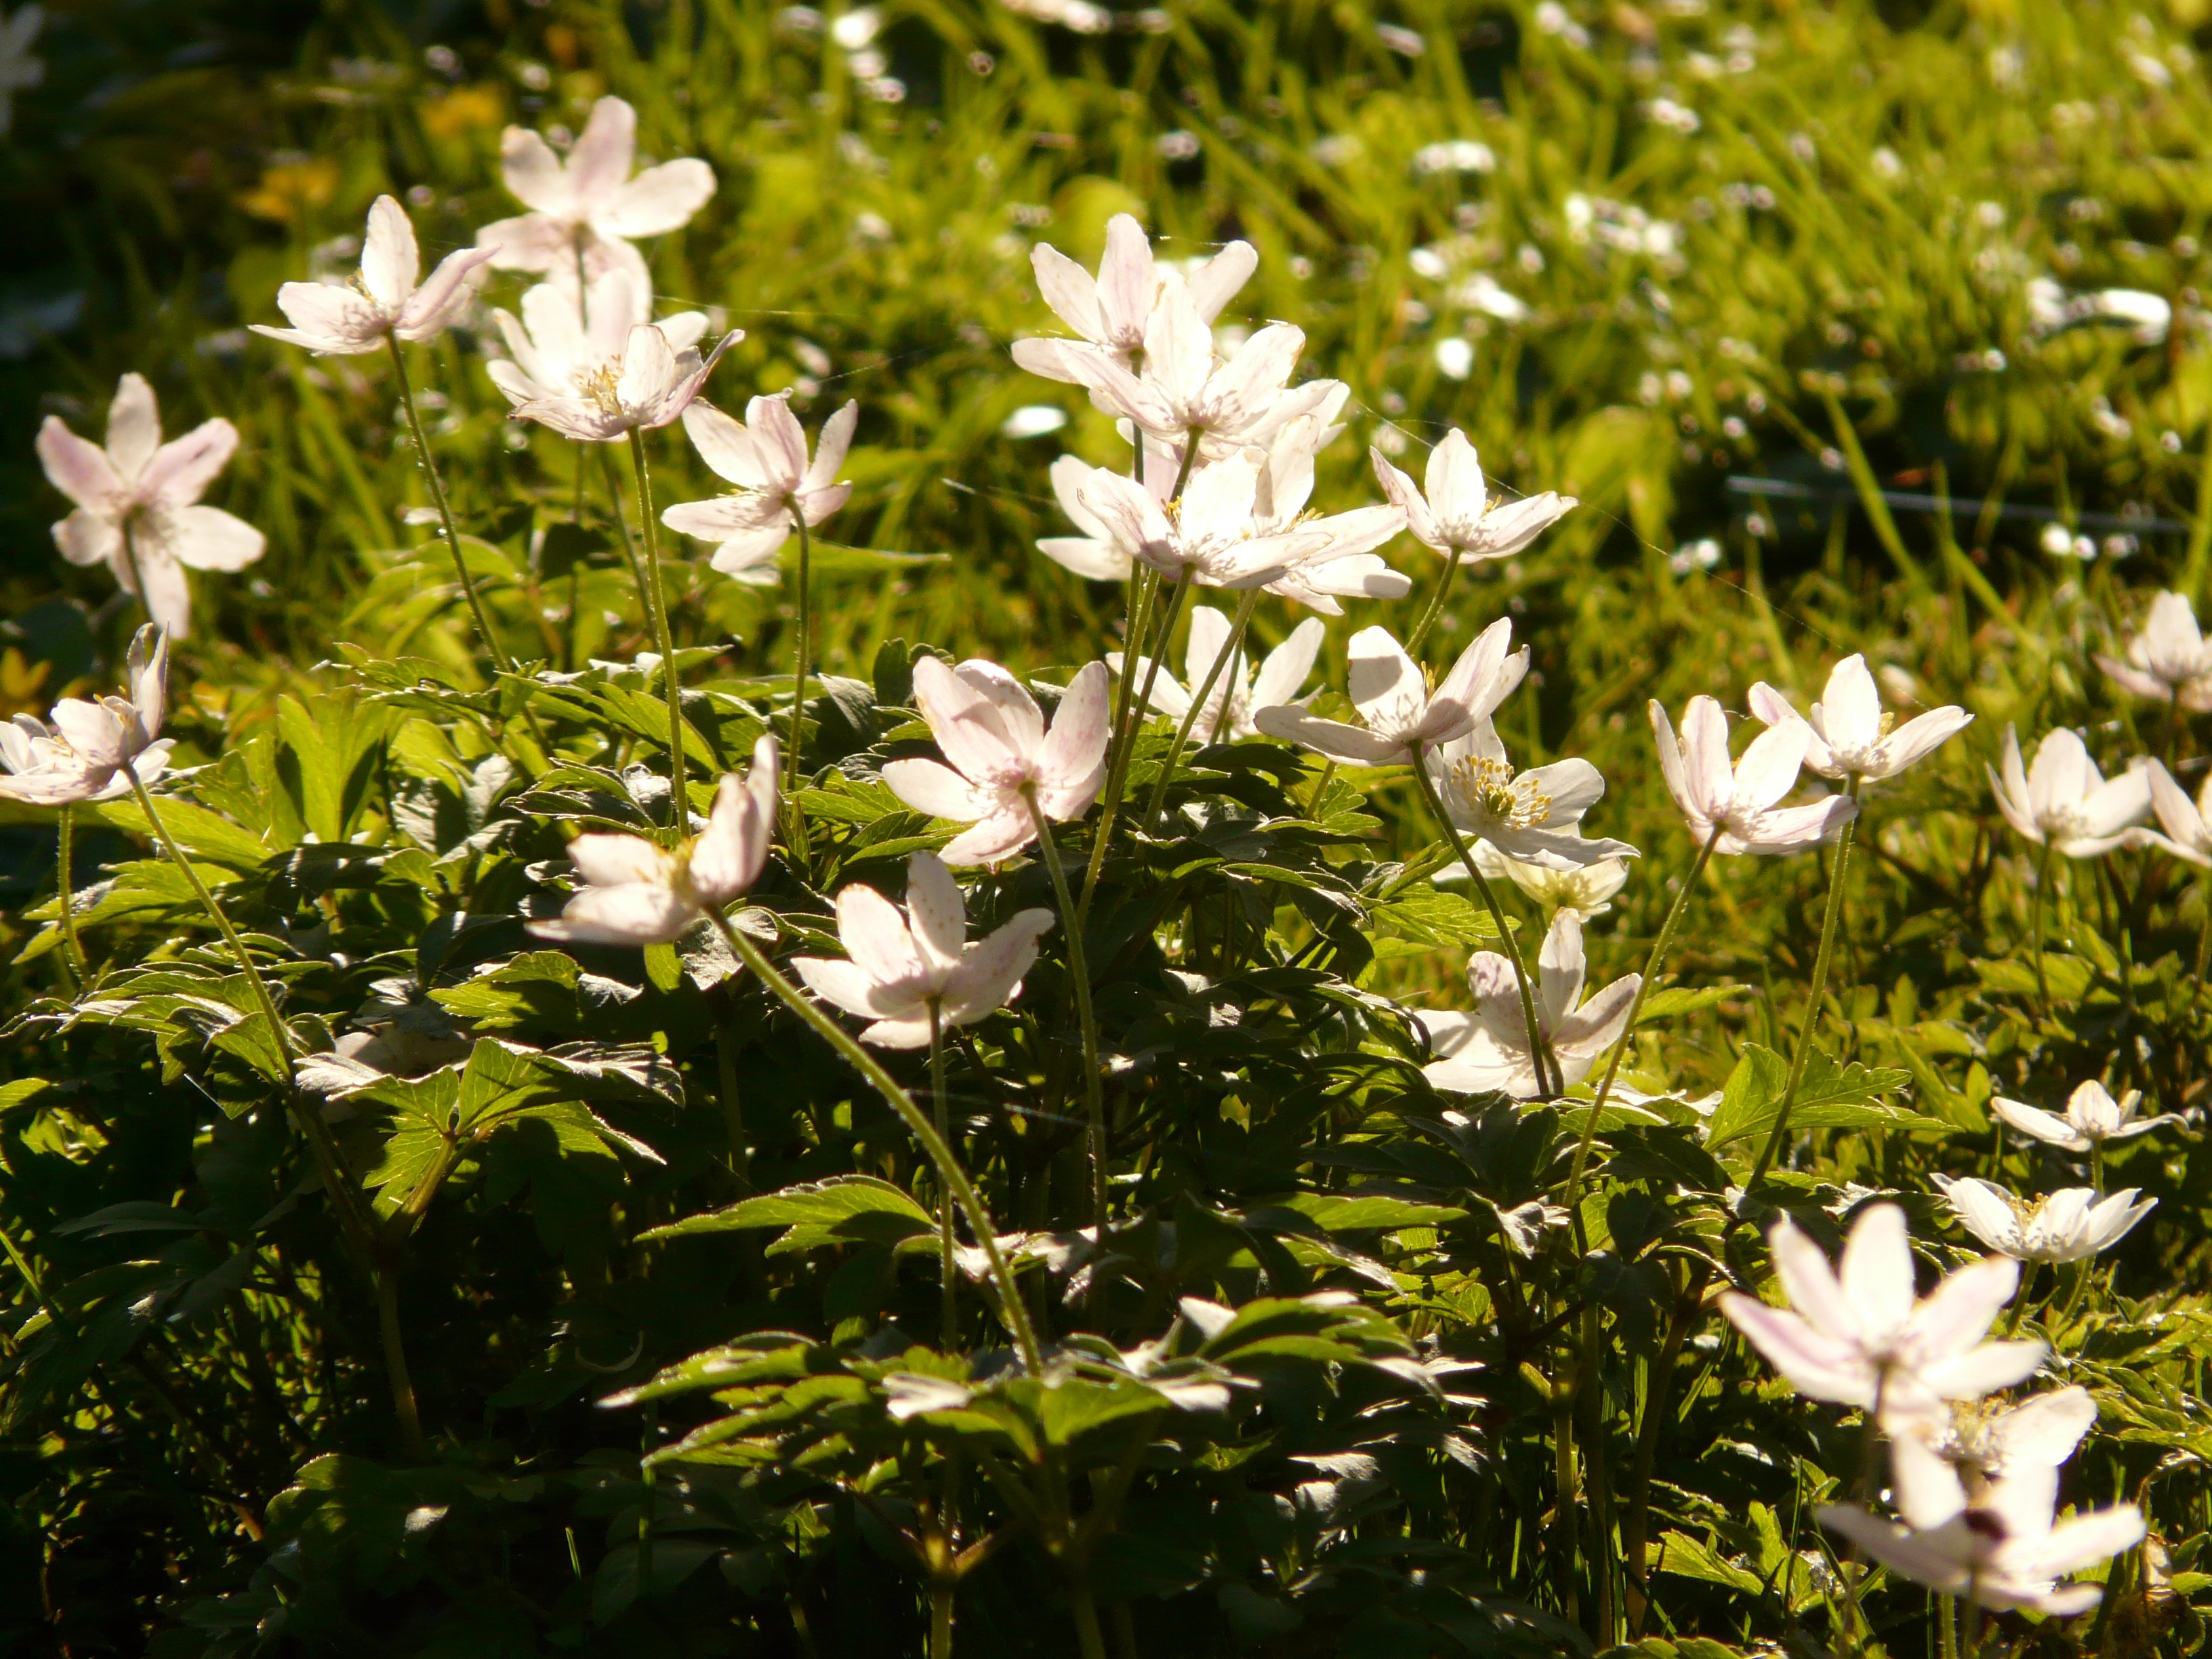
nature, grass, blossom, plant, white, meadow, flower, bloom, spring, botany, garden, flora, wildflower, shrub, anemone, jasmine, wood anemone, flowering plant, hahnenfu gew chs, land plant